Pedro Casaldáliga

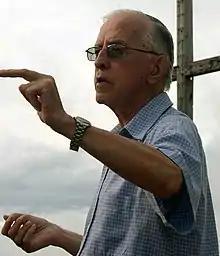

Pere Casaldàliga i Pla , known in Portuguese as Pedro Casaldáliga (16 February 19288 August 2020), was a Spanish-born Brazilian prelate of the Catholic Church who led the Territorial Prelature of São Félix, Brazil, from 1970 to 2005. A bishop since 1971, Casaldàliga was one of the best-known exponents of liberation theology. He received numerous awards, including the Catalonia International Prize in 2006. He was a forceful advocate in support of indigenous peoples and published several volumes of poetry.